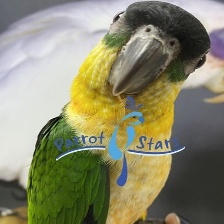
Species: BLACK HEADED CAIQUE
Scientific name: PIONITES MELANOCEPHALUS